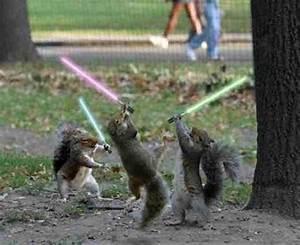
squirrel